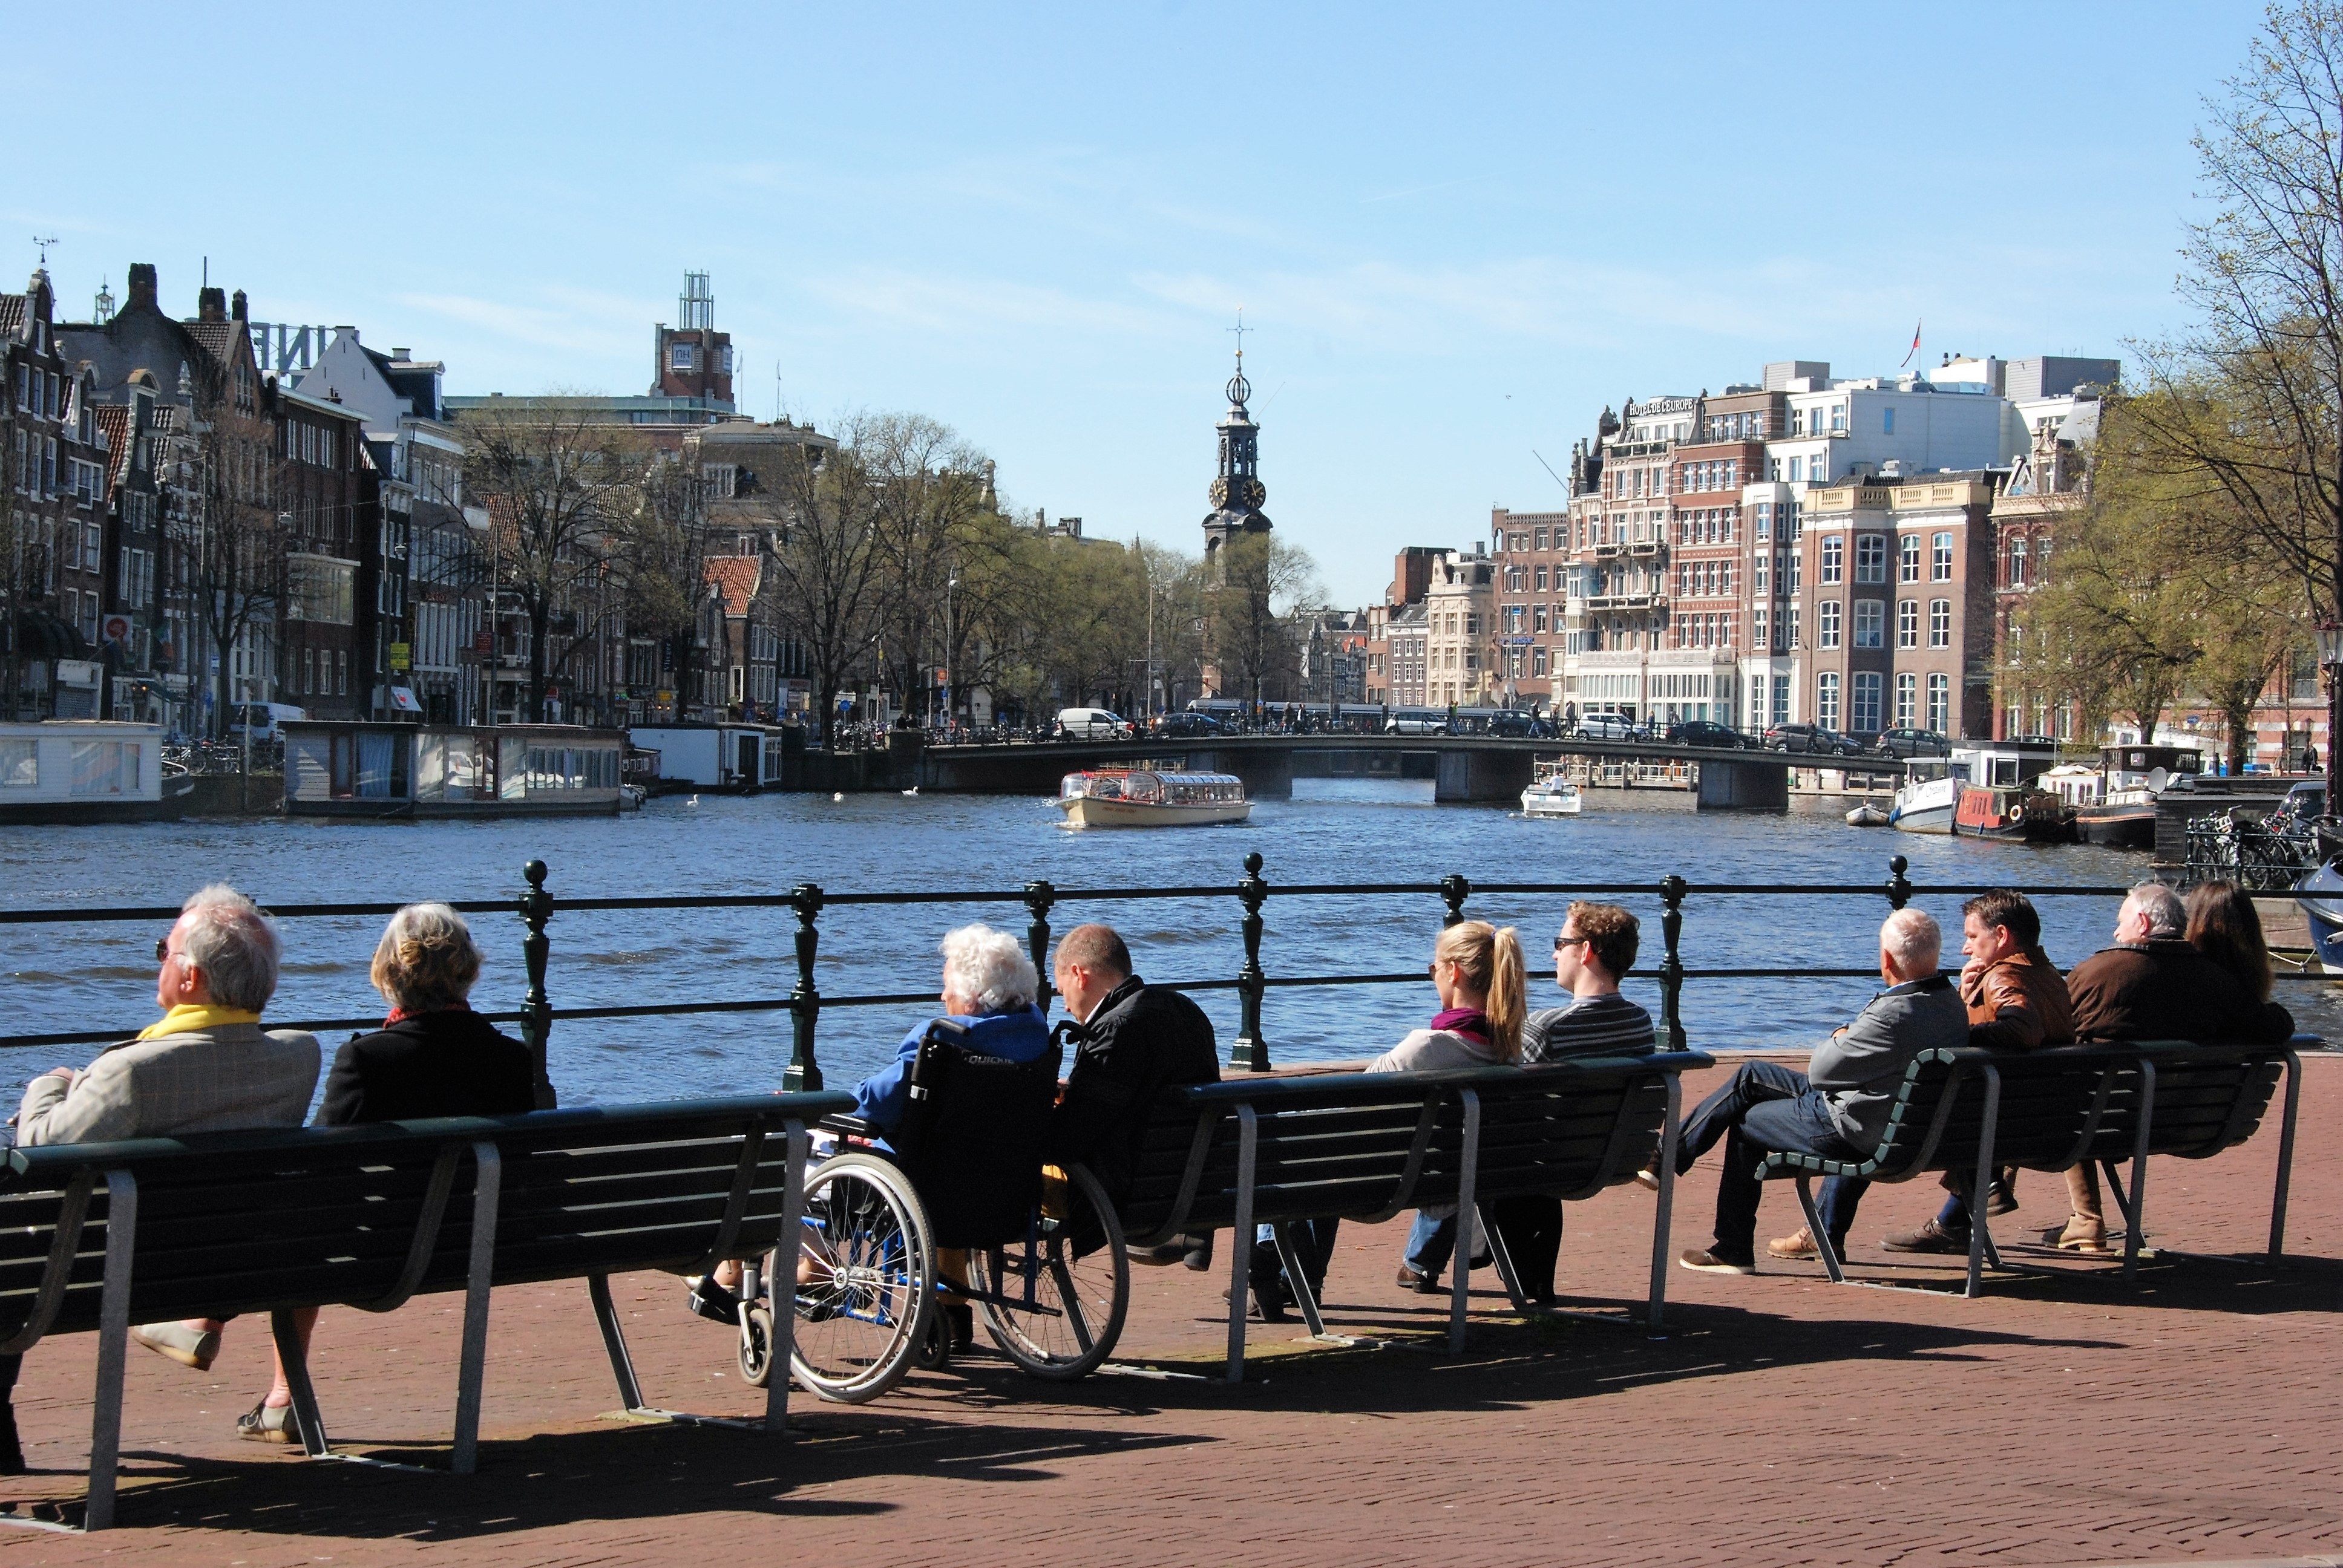
water, dock, boardwalk, sun, boat, canal, walkway, spring, vehicle, tourism, waterway, amsterdam, bank, boating, enjoy, tours